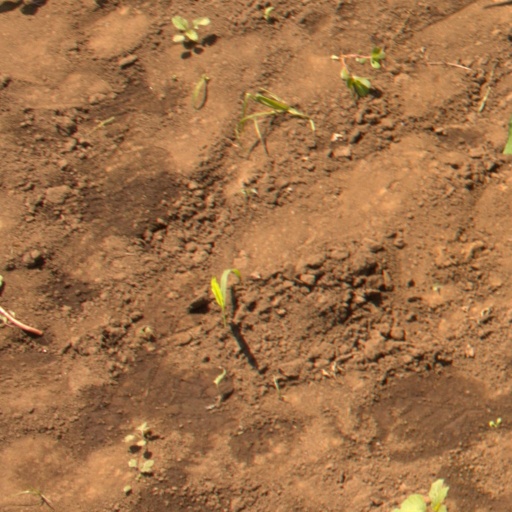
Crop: soybean